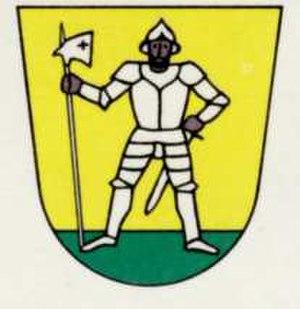
Spiringen est une commune suisse du canton d'Uri. Ses habitants portent le nom de Spiringer et de Spiringerinnen. Lors du dernier recensement en 2000, la langue principale était l'allemand pour 99,79 % des habitants et l'italien pour 0,21 %. 95 % était catholique.